Schaefferia (springtail)

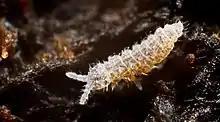
Schaefferia emucronata

Schaefferia is a genus of springtails in the family Hypogastruridae. There are at least 20 described species in "Schaefferia".